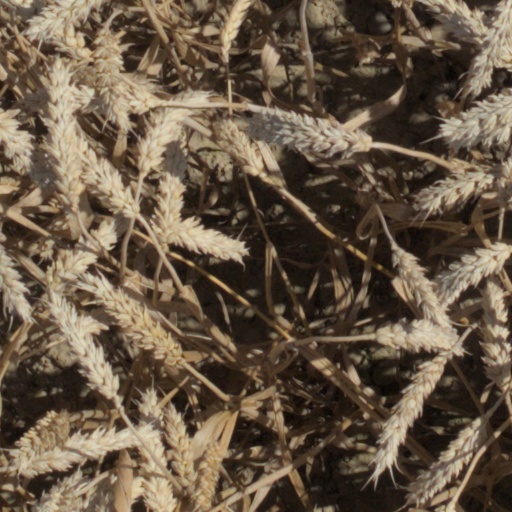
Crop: wheat